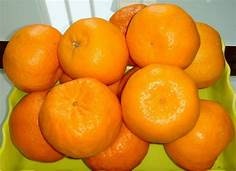
Label: mandarine